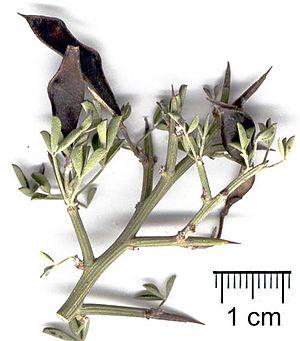
Calicotome spinosa, le calicotome épineux ou cytise épineux, est une espèce de plante arbustive de la famille des Fabaceae à longues épines, à fleurs jaunes et à gousses glabres.